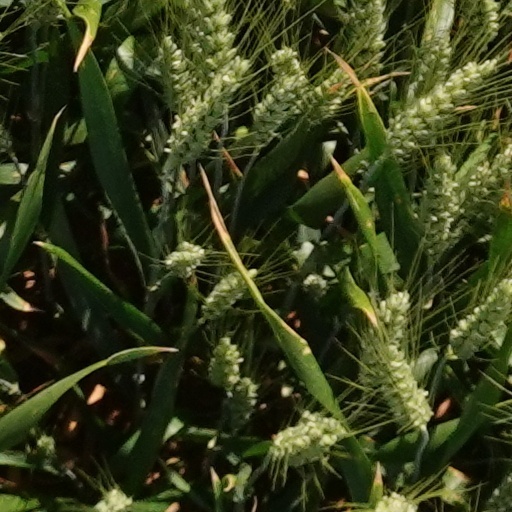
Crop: wheat